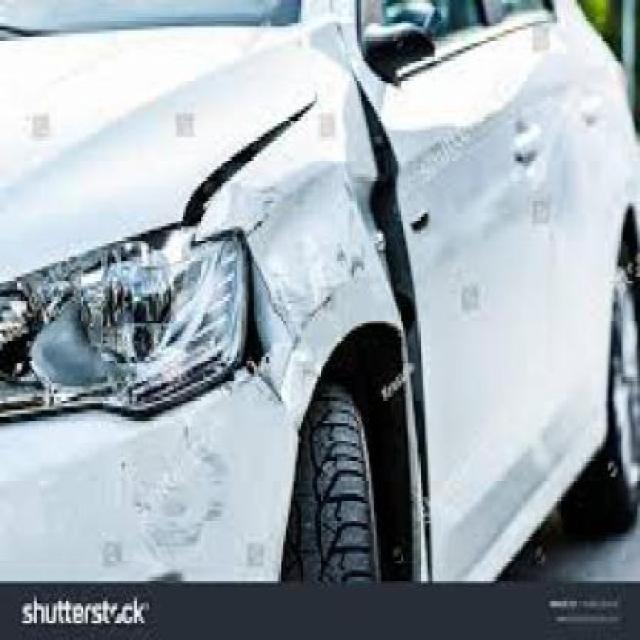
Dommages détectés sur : pare-choc avant, feu avant droit, capot, aile avant droite, porte avant droite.
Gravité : majeur